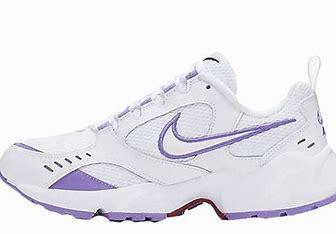
Brand: Nike
Model: Air Heights